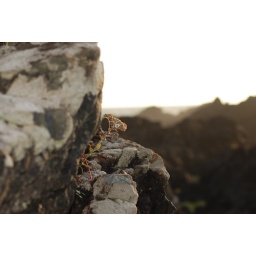
More rocks at the light house in Ucluelet. This time with a flower!